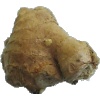
Label: Ginger Root 1